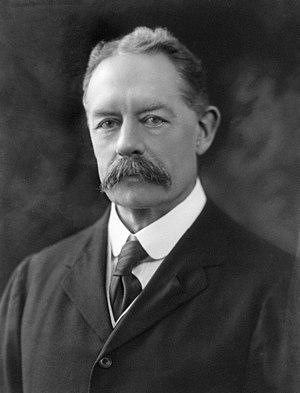
La circonscription de Wycombe est une circonscription parlementaire britannique située dans le Buckinghamshire, et représentée à la Chambre des Communes du Parlement britannique depuis 2010 par Steve Baker du Parti conservateur.
William Henry Grenfell, 1ᵉʳ baron Desborough est un athlète, sportif, fonctionnaire et un homme politique britannique. Il siège à la Chambre des communes d'abord pour le Parti libéral, puis pour les conservateurs entre 1880 et 1905, lorsqu'il est élevé à la pairie. Il est président du Thames Conservancy Board pendant trente-deux ans.